Swivel weave

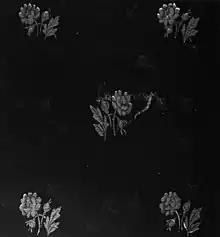
Swivel weaving

The swivel weave is a weaving technique that incorporates a decorative element into the fabric by using small shuttles that insert additional weft thread around selected warp threads, while the main weft thread forms the fabric's structure. This method differs from the plain weave, which lacks this decorative aspect.